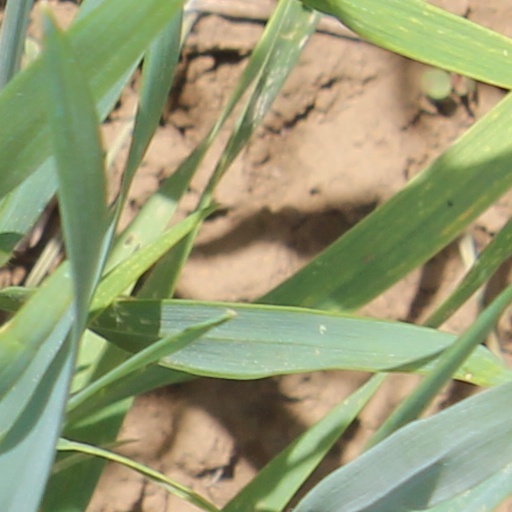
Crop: wheat